Duncan Scott (swimmer)

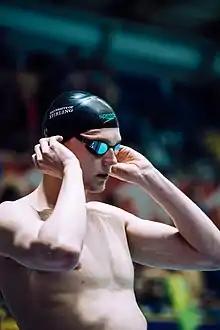
Scott at the BUCS Nationals 2020

Duncan William MacNaughton Scott (born 6 May 1997) is a Scottish swimmer representing Great Britain at the FINA World Aquatics Championships, LEN European Aquatics Championships, European Games and the Olympic Games, and Scotland at the Commonwealth Games. Scott made history after winning four medals - more than any other British athlete at a single Olympic Games - in Tokyo 2020, simultaneously becoming Great Britain's most decorated swimmer in Olympic history. With an additional gold and silver medal in Paris 2024 bringing his total to eight, Scott became Scotland's most-decorated Olympian (surpassing Chris Hoy), and is currently tied with Bradley Wiggins as the second most-decorated Olympian in British history. Scott is the only athlete in the top three to still be actively competing, and the only member of the top four (Hoy, Scott, Wiggins and Jason Kenny) who is not a track cyclist.